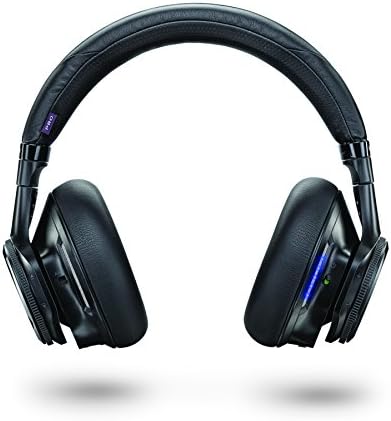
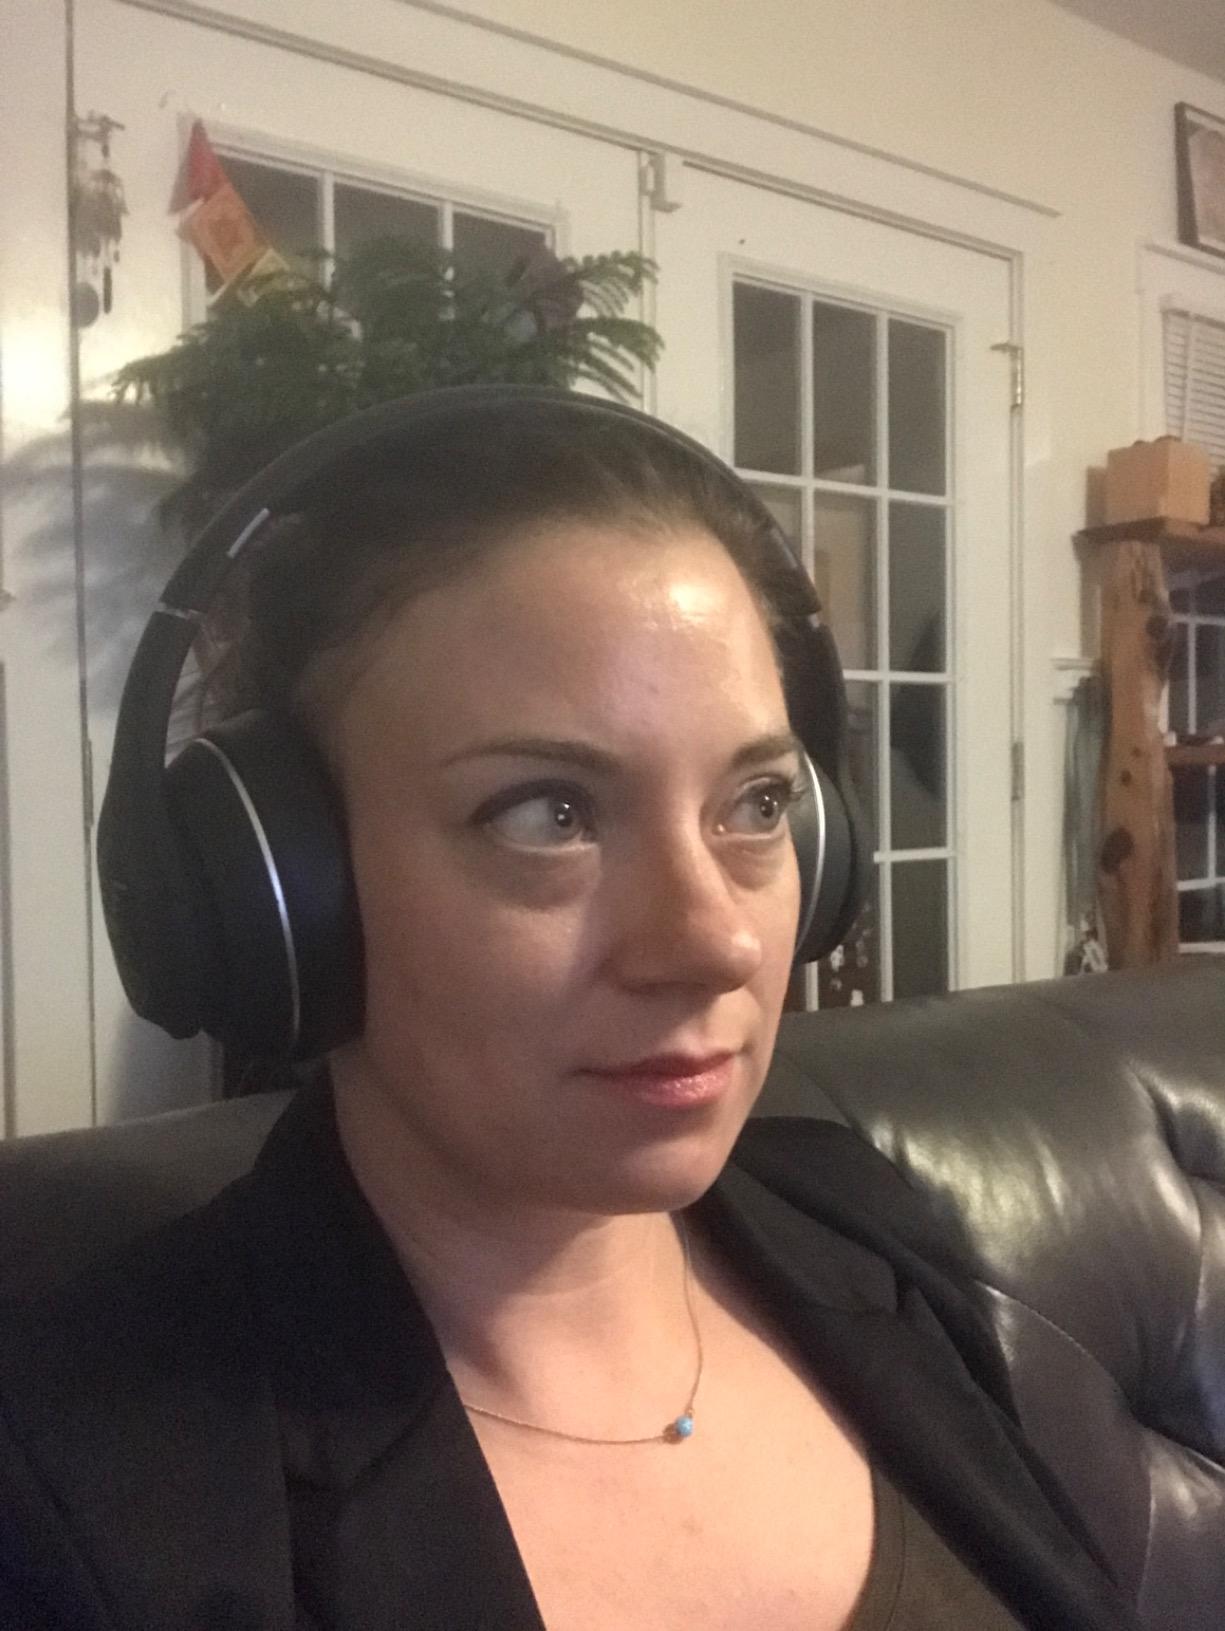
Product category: headphones
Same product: no